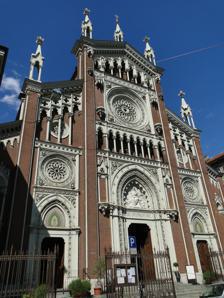
Building: Church of Jesus of Nazareth, Turin
Country: Italy
Year built: 1929
Church (Catholic) in Piedmont, Italy Chiesa di Gesù Nazareno (Church of Jesus of Nazareth) General information Type church (Catholic) Architectural style Gothic Revival Location Piazza Benefica, Turin, Piedmont, Italy Coordinates 45°4′28″N 7°39′43″E / 45.07444°N 7.66194°E / 45.07444; 7.66194 Completed 1929 Design and construction Architect(s) Giovanni and Bartolomeo Gallo References museoTorino, [6] The Church of Jesus of Nazareth, Turin (Italian: Chiesa di Gesù Nazareno ) is a Catholic church in the Cit Turin district of central Turin , Piedmont , Italy , designed by Giovanni and Bartolomeo Gallo and built between 1904 and 1929 on the Piazza Benefica. History The church was created after the Church of San Martiniano–located in a different district of the city–was demolished to make way for the route of the Via Pietro Micca. It was to be located “beyond the Piazza Statuto, along the Via Francia.” The first stone of the church was laid on 24 November 1904 and construction was completed by the contractor Pier Vincanzo Bella. Though the vaults of the nave were not yet completed, the church was consecrated on 24 May 1913 by Cardinal Agostino Richelmy , Archbishop of Turin . It was mostly untouched by the bombings of November 1942 and February 1943, which instead heavily damaged the Porta Susa station (as well as the Cit Turin district in general). In the mid- 1950s , the Cinema Teatro Esedra (now located at Via Pietro Bagetti, 30) was opened in the basement of the church. These spaces were temporarily closed beginning on 10 March 2020; between 1983–93 they had been closed due to not meeting the new public safety ordinances adopted after the fire to the Cinema Statuto . It is currently used as originally designed, as a parish church with an attached rectory. Architecture The church represents one of the few cases in which Gallo chose stylistic references alien to the regional tradition in Piedmont (the last time was for the competition of the Basilica of San Petronio); most of his previous buildings, by contrast, have facades characterized by a plethora of plastic, three-dimensional ornament, as opposed to the large-scale integration of the ornament into the planes of the exposed brick system here. The structure, which uses a Latin cross plan and a nave flanked by side aisles, has cross vaults supported by stout pillars. This is similar to Gallo's previous work at the parish Church of San Orbanasso. It is one of the best-preserved Gallian spaces, as the wall decor is almost entirely intact, especially that of the presbytery and the apse. Also particularly well-preserved are the furnishings as well as the wooden pulpit , which recalls the one made for the Church of Santo Stefano in Priocca ..” Wikimedia Commons has media related to Gesù Nazareno (Turin) . Italy portal Architecture portal Catholicism portal Bibliography “Le fondamenta di una nuova chiesa,” in La Stampa , 24 November 1904. Per la nuova chiesa parrocchiale. Monumento-omaggio a Gesù Nazareno nel XX secolo . Turin, 1913. p. 2. Politecnico di Torino, Dipartimento Casa Città, Beni culturali ambiantale vel Comune di Torino , vol. 1. Turin: Società degli ingegneri e degli architetti in Torino, 1984. p. 387. “Le chiese di Torino danneggiate dalla guerra.” In Torino: Rivista mensile municipale vol. 25, no. 8 (August 1949). p. 14. Volpiano, M. Giuseppe Gallo. L'Architettura sacra in Piemonte tra Ottocento e Novecento . Turin: Allemandi, 2002. pp. 119–20. References